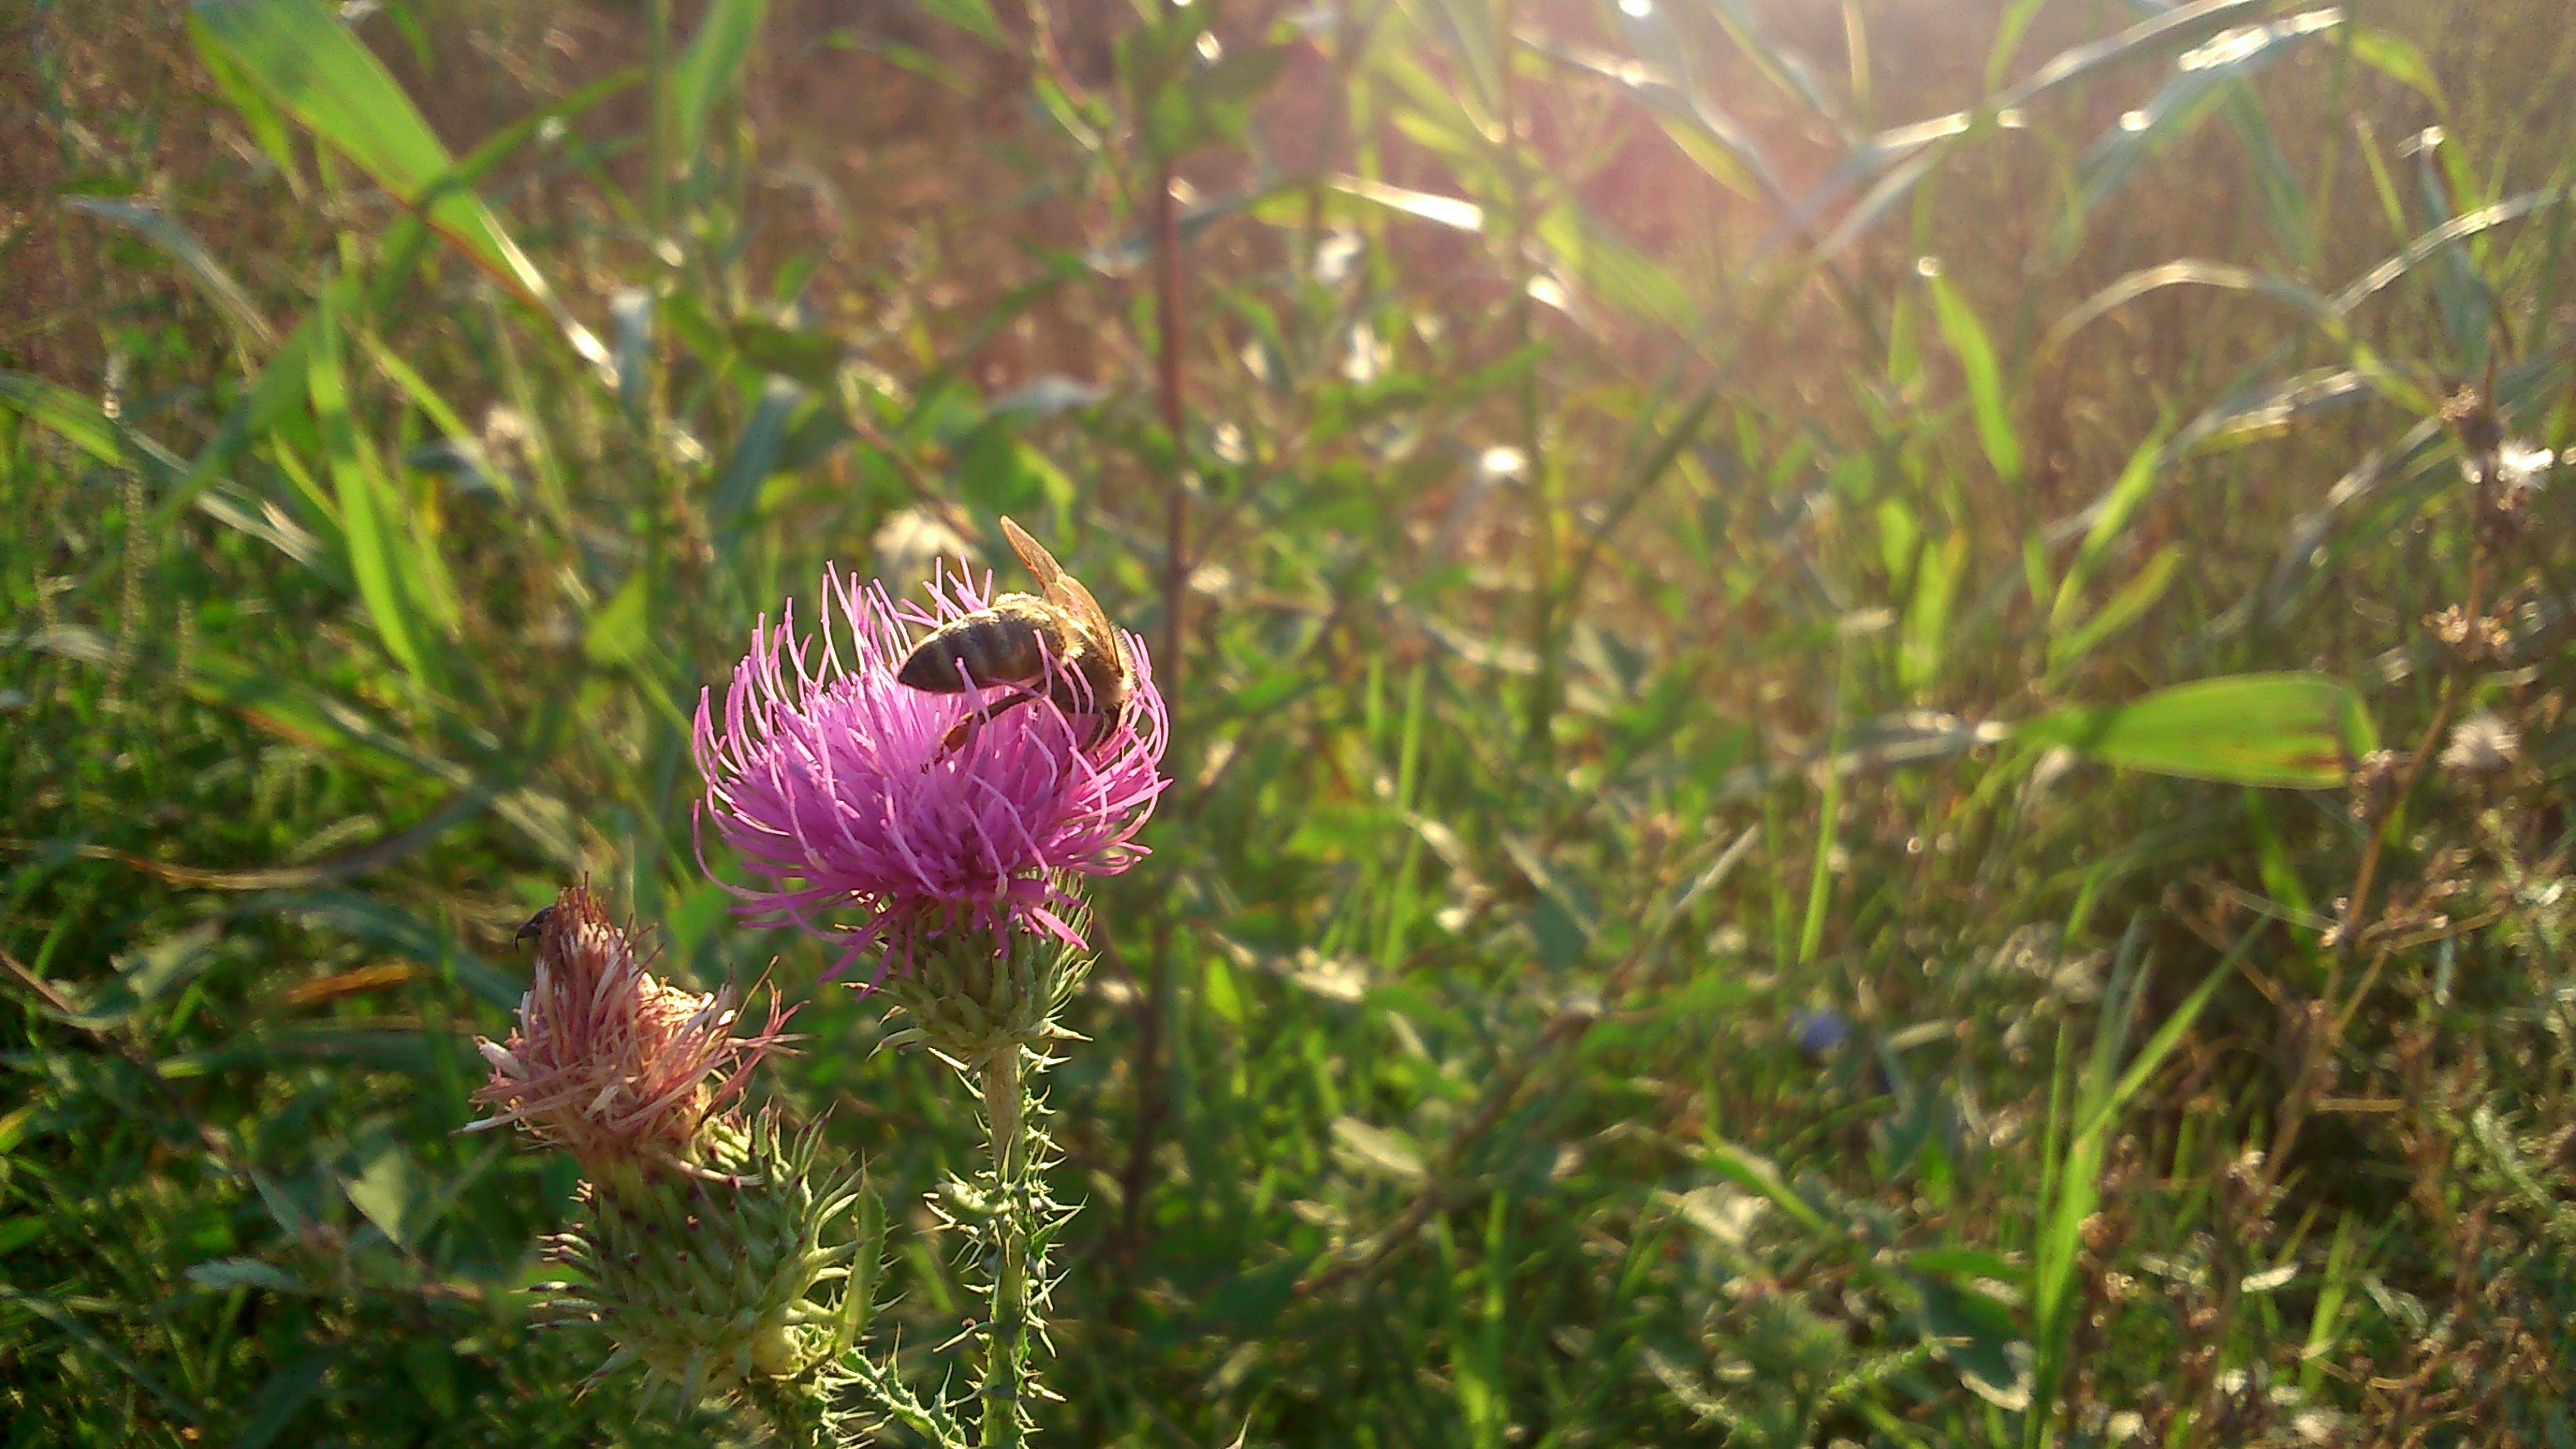
nature, grass, plant, meadow, prairie, flower, purple, honey, summer, pollen, spring, insect, macro, bug, botany, garden, flora, wildflower, bee, habitat, nectar, macro photography, flowering plant, natural environment, grass family, land plant